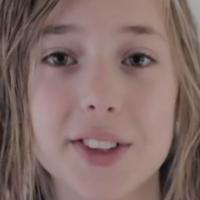
Age group: age 11-20